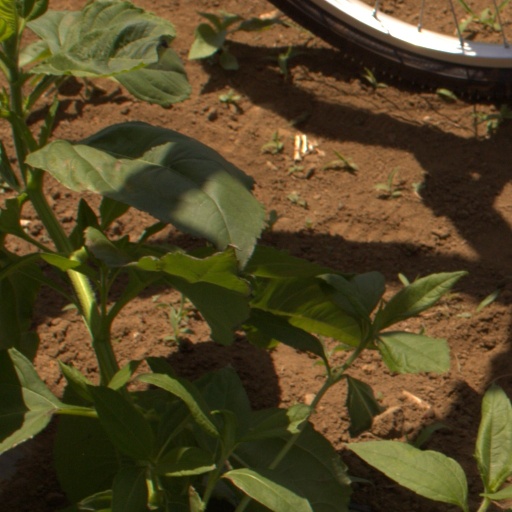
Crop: Jerusalem artichoke